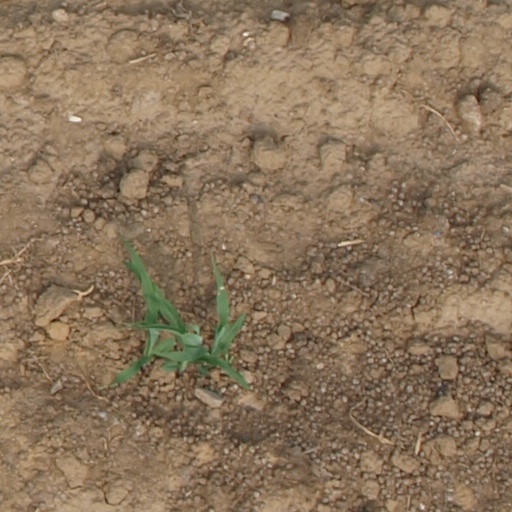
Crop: maize; corn